Amintore Fanfani

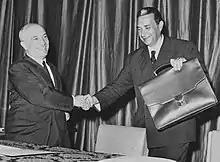
Fanfani and Moro during the 1970s

In January 1978, Andreotti's government fell due to the withdrawal of support from the PCI, which wanted to be directly involved in the government, an hypothesis however rejected by the Christian Democracy.